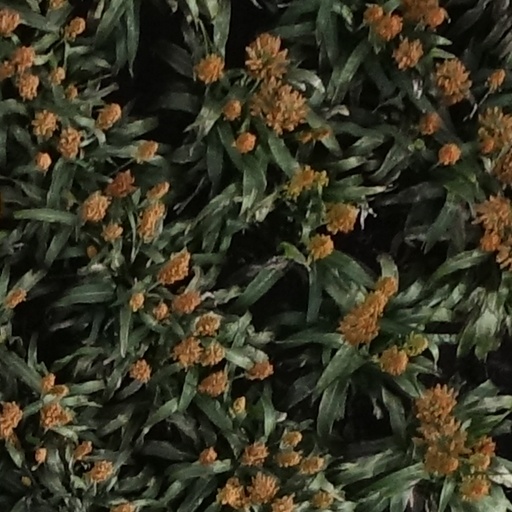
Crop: sorghum